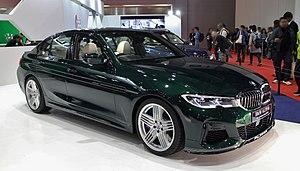
La BMW série 3 est une gamme de voitures berlines et coupés conçus par le constructeur allemand BMW. Cette série prend la succession en mai 1975 de la BMW 2002, reprenant la plupart de ses caractéristiques, tout en lui ajoutant de nombreuses évolutions, notamment au niveau des moteurs. La série 3 était autrefois le plus petit modèle fabriquée par BMW, avant que la place soit prise par la Série 1 en 2004. C'est également le modèle le plus vendu au monde en 2005 dans la catégorie des voitures de luxe de milieu de gamme, comptant ainsi pour près de 40 % des ventes du constructeur germanique.